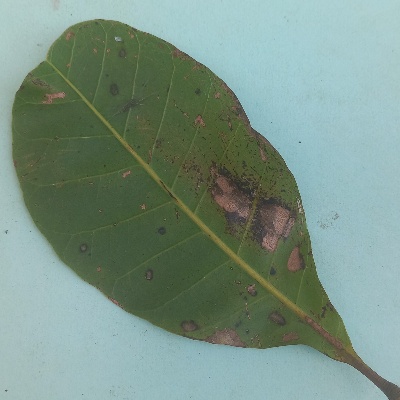
Crop: Cashew
Condition: anthracnose